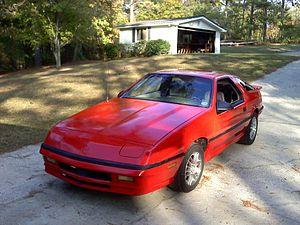
La Dodge Daytona est une automobile produite par la société Chrysler sous la division Dodge de 1984 à 1993. Il s'agit d'une voiture à hayon à traction avant basée sur la plate-forme Chrysler G, dérivée de la plate-forme Chrysler K. La Chrysler Laser était une version haut de gamme et rebadgée de la Daytona. La Daytona a été restylée pour 1987 et à nouveau pour 1992. Elle remplaçait la Challenger basée sur la Mitsubishi Galant et se situait entre la Charger et la Conquest. La Daytona a été remplacée par la Dodge Avenger de 1995. La Daytona tire son nom principalement de la Dodge Charger Daytona, qui elle-même tire son nom de la course Daytona 500 à Daytona Beach, en Floride.